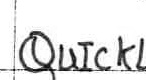
Label: quickly